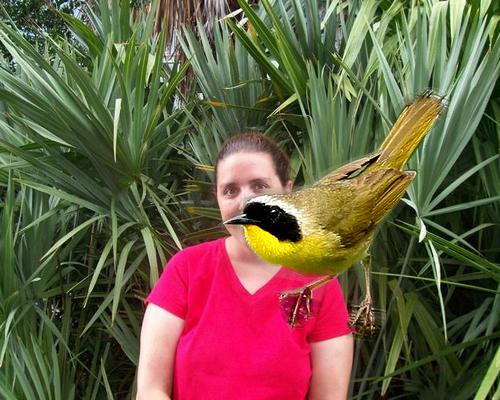
Bird species: Common_Yellowthroat
Bird type: landbird
Background: land